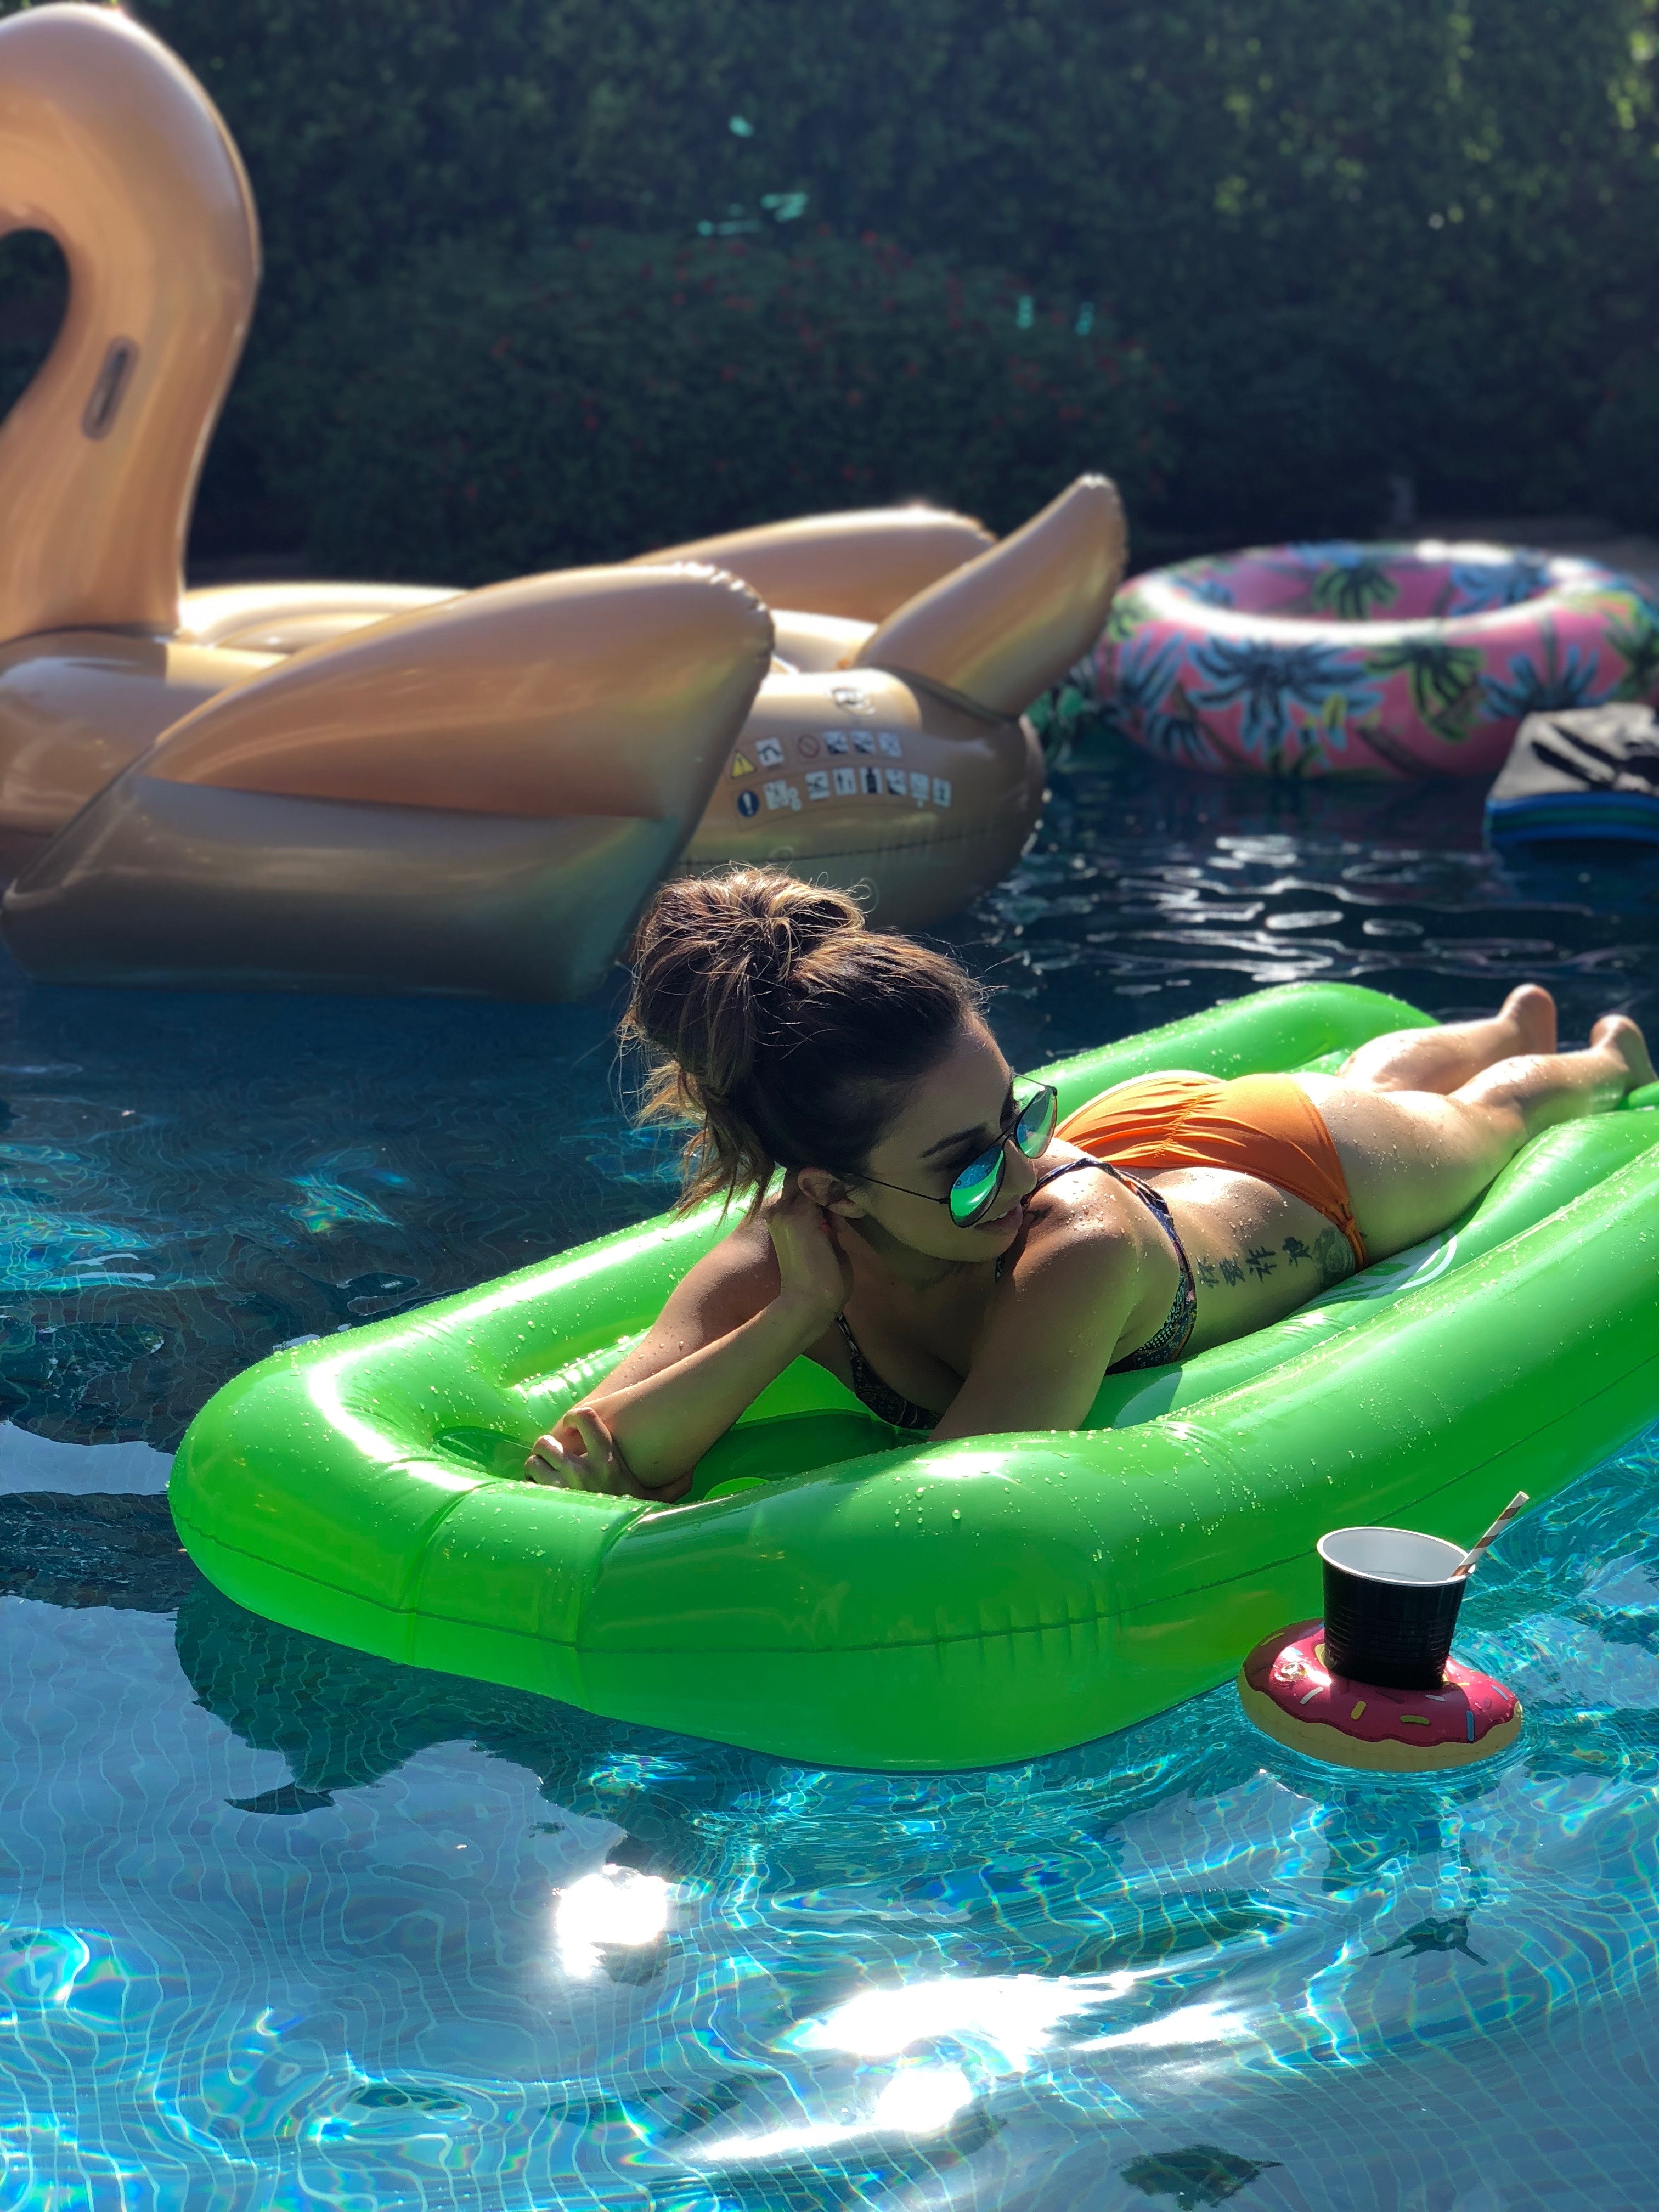
leisure, fun, water, inflatable, recreation, water park, summer, games, vacation, amusement park, park, swimming pool, nonbuilding structure, pool, tubing, swimming